Sudanese Greeks

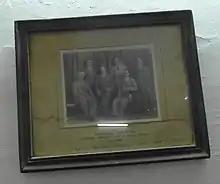
A photo from 1947 on the walls of the Hellenic Community centre in Khartoum (2015)

In southern Sudan, the colonial government preferred giving licences to Greek merchants, who would go to remote places like Jonglei, rather than to northern Sudanese "Jellaba" traders. Juba, now the national capital of South Sudan, is said to have been established in 1922 by Greek traders. Another center was Wau, where already in 1910 fifteen Greek merchants were based and reportedly made large profits. The Comboni missionary priest Stefano Santandrea, who served in Wau from 1928 to 1948, stressed though that "their competition prevented their [Northern] rivals from exploiting the natives." The Wau-based Hellenic Community of Bahr El Ghazal was founded in 1939.